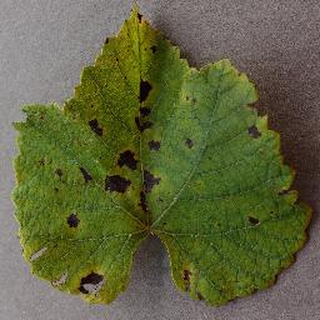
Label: grape_leaf_blight